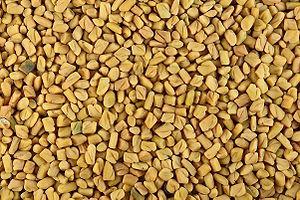
Le fenugrec, ou trigonelle fenugrec, aussi appelé trigonelle ou sénégrain, est une plante herbacée de la famille des Fabaceae, section des protéagineux. Il est utilisé principalement comme plante médicinale et condimentaire.